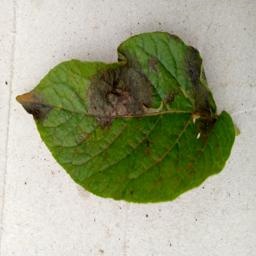
Etiqueta: Late Blight